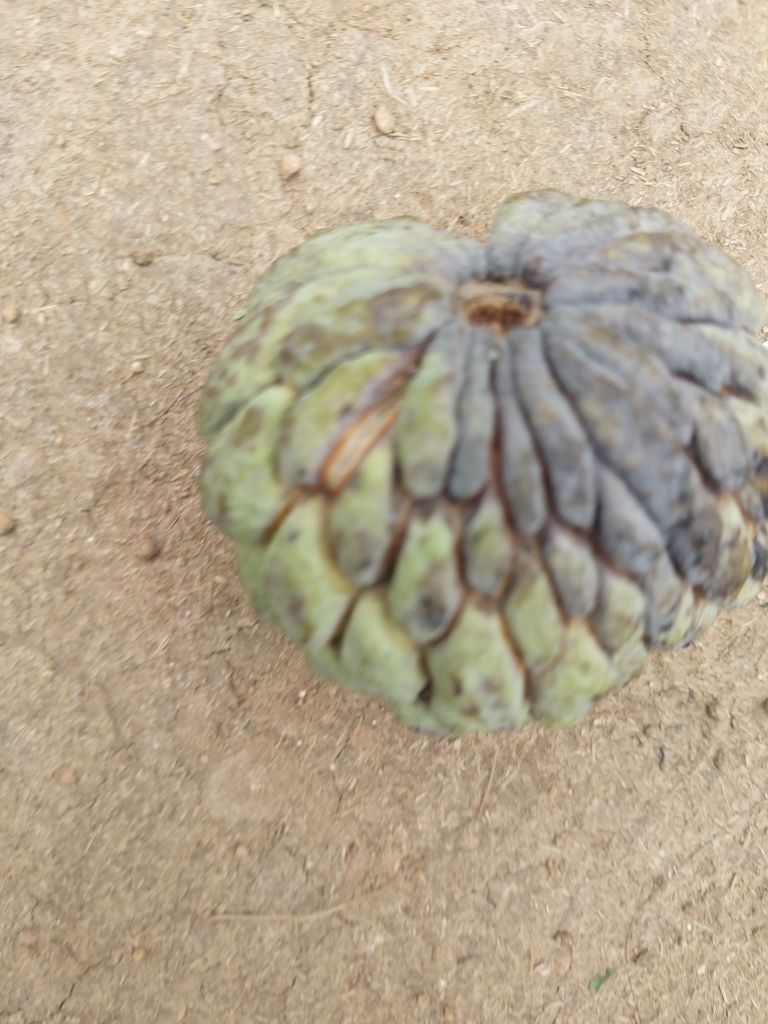
Disease label: Blank Canker